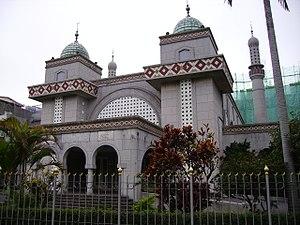
L'islam est une minorité à Taïwan, qui représente 0,3 % de la population. Le nombre de musulmans a été estimé à 45 000 en 2007. Il y a également 88 500 musulmans étrangers travaillant dans l'île. Il existe sept mosquées sur le territoire, dont la plus grande à Taipei. Il y a deux principales associations de musulmans à Taïwan, l'Association des musulmans chinois et la Ligue de la Jeunesse musulmane chinoise. Elles gèrent deux mosquées différentes de Taipei.
Cet article présente la liste de mosquées de Taïwan.